Schinkelbuurt

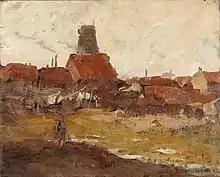

One of the first cityscapes painted by Piet Mondrian is the work from ca. 1895 entitled "View of Schinkelbuurt" ("Gezicht op Schinkelbuurt"). The painting shows part of the district bathed in sunlight. This neighborhood, inhabited from the Middle Ages at the end of the Overtoomse canal, belonged to the edges of the city in Mondrian's time. Mondrian based his landscapes and cityscapes on direct observation.